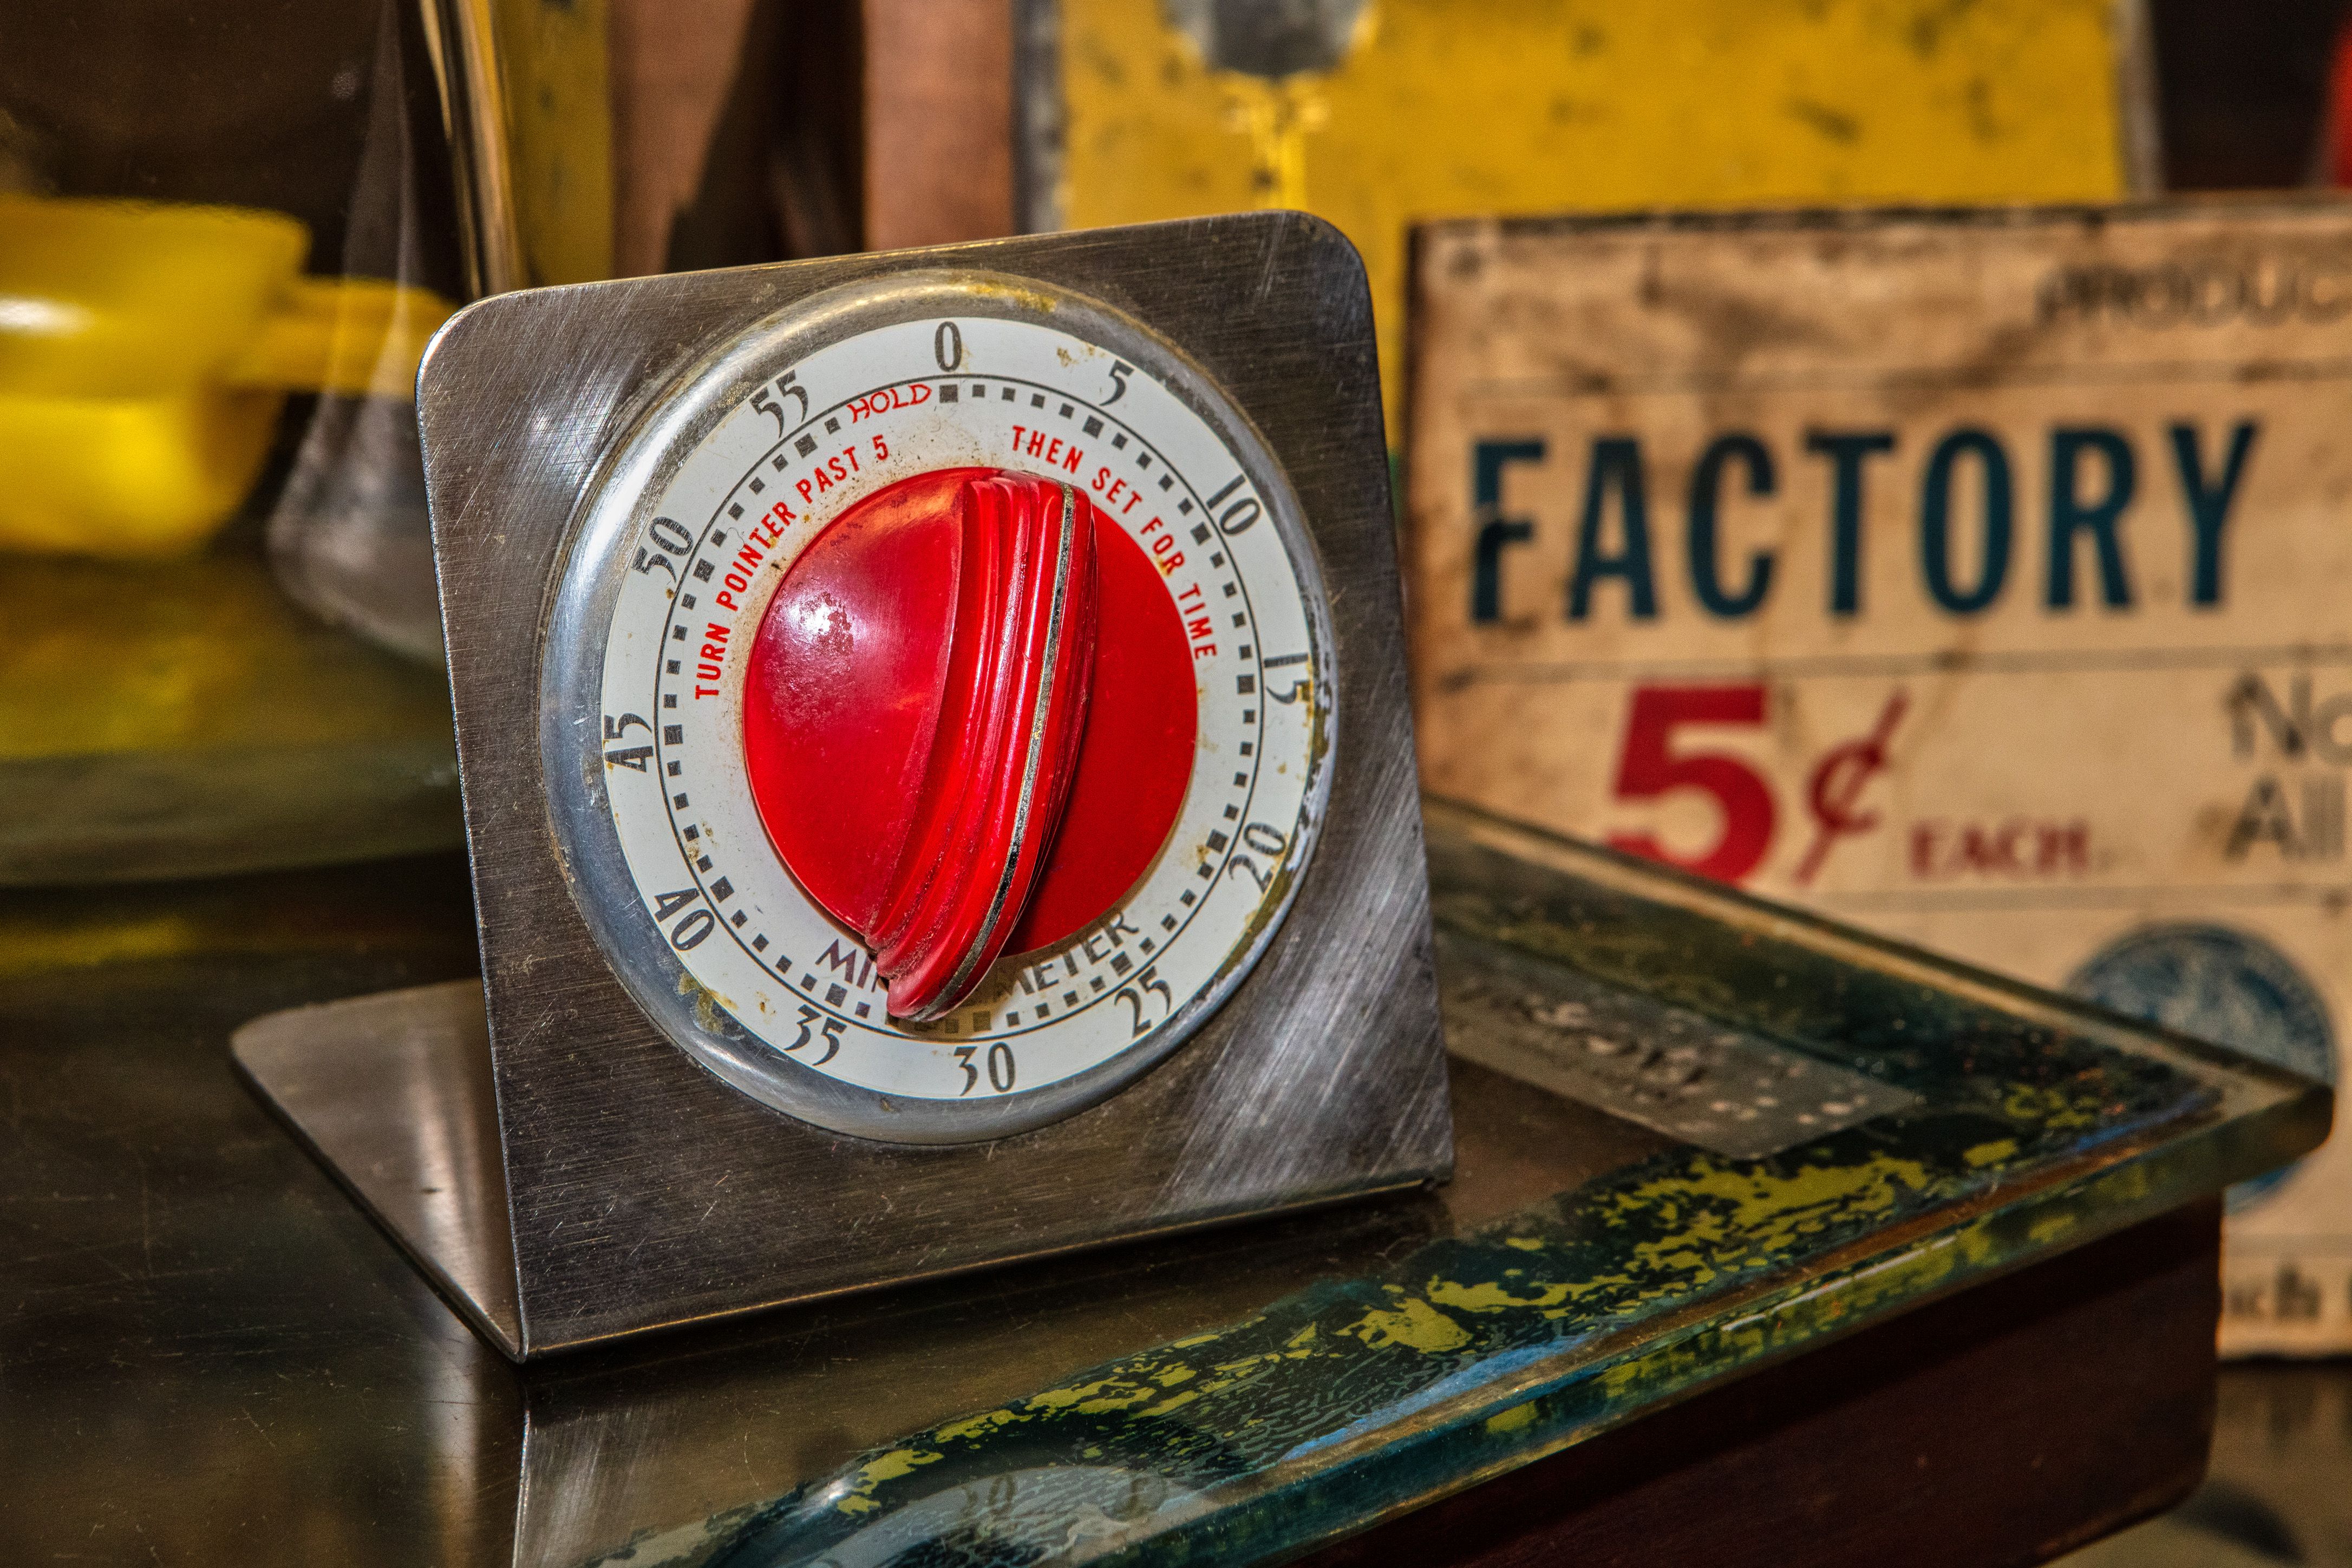
Red Timer in a Workshop
A red timer is placed on a metal surface. The background is blurred, showing  shapes of more tools and a workshop setting.
A red timer sits on a metal surface, its bright color standing out against the cool metallic surroundings. the background is blurred, showing  shapes of more tools and a workshop setting. The scene feels quiet and calm.
Labels: Ball, Cricket, Cricket Ball, Sport, Hockey, Ice Hockey, Ice Hockey Puck, Rink, Skating, Symbol, Sphere, Logo, blurred background, metal surface, Timer
Camera: Canon Canon EOS 5DS R
Lens: EF24-70mm f/2.8L USM, Canon EF 24-70mm f/2.8L
Aperture: F11
Exposure: 1/60 sec
ISO: 1250
Focal length: 70.0 mm